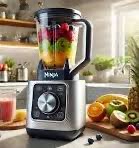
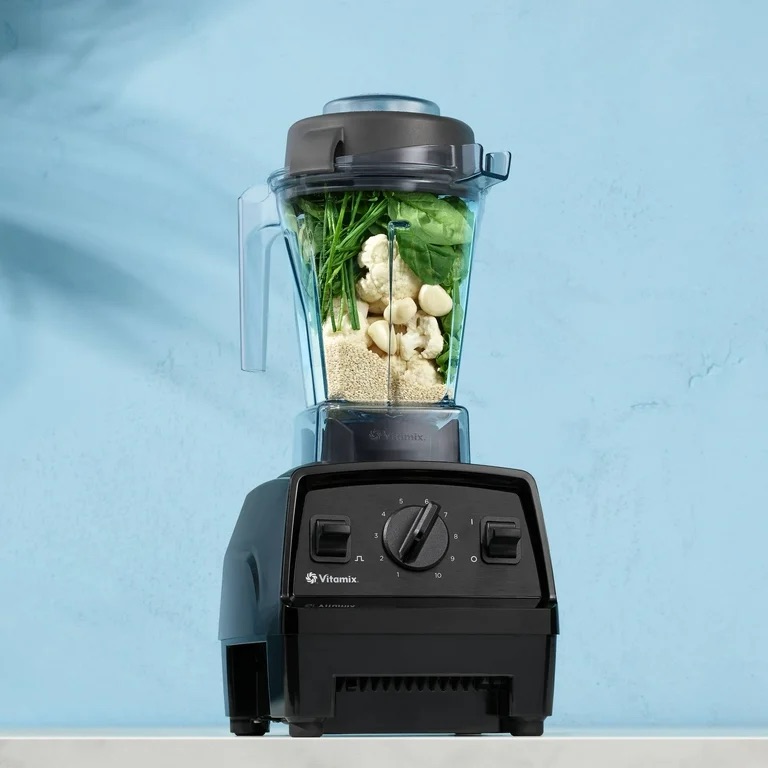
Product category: items_blender
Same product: no